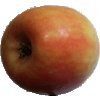
Label: Apple Pink Lady 1